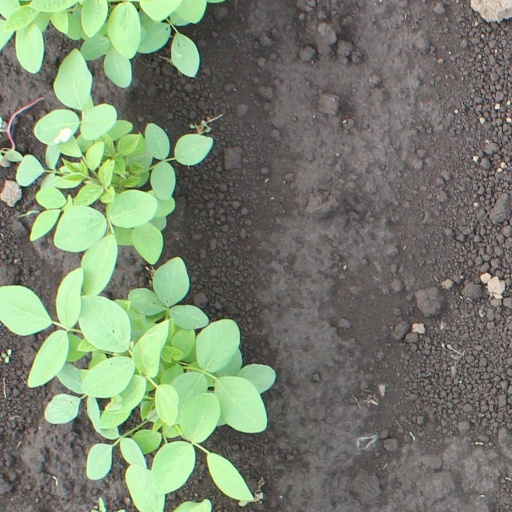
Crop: soybean